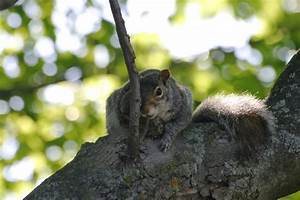
Label: squirrel